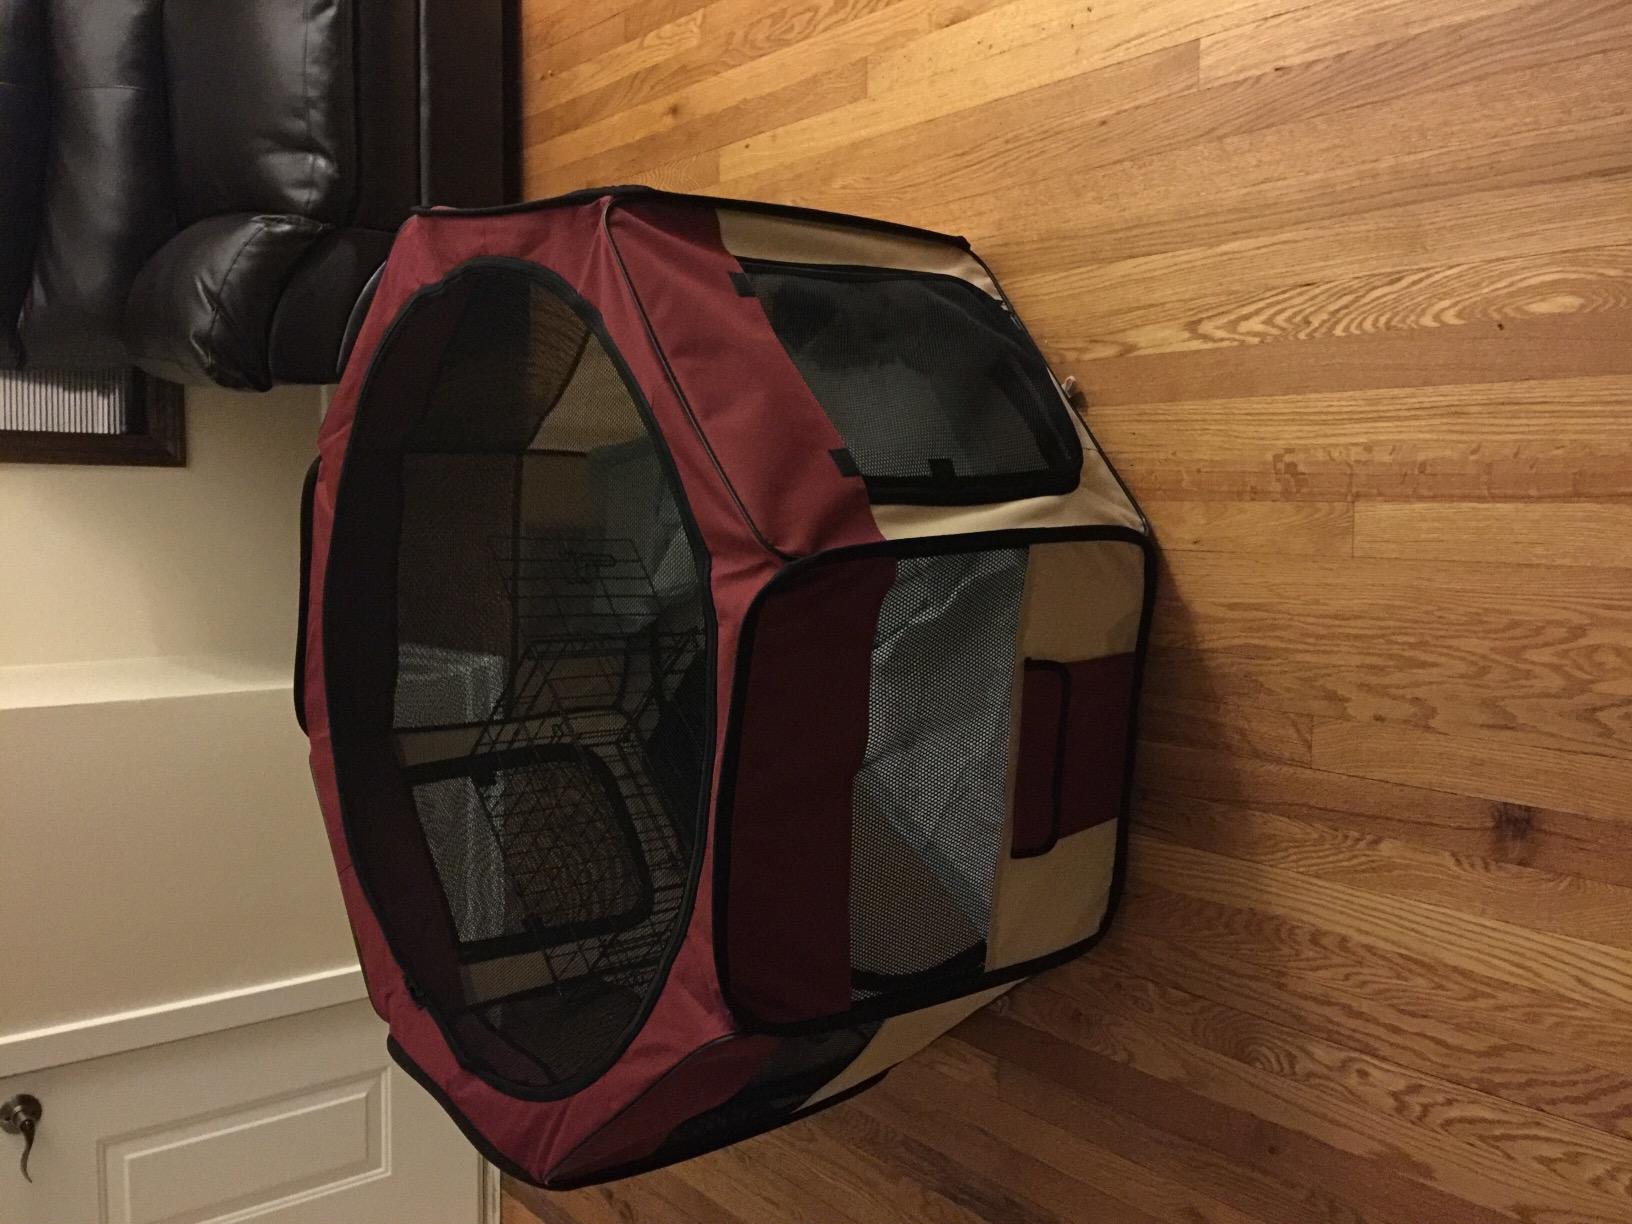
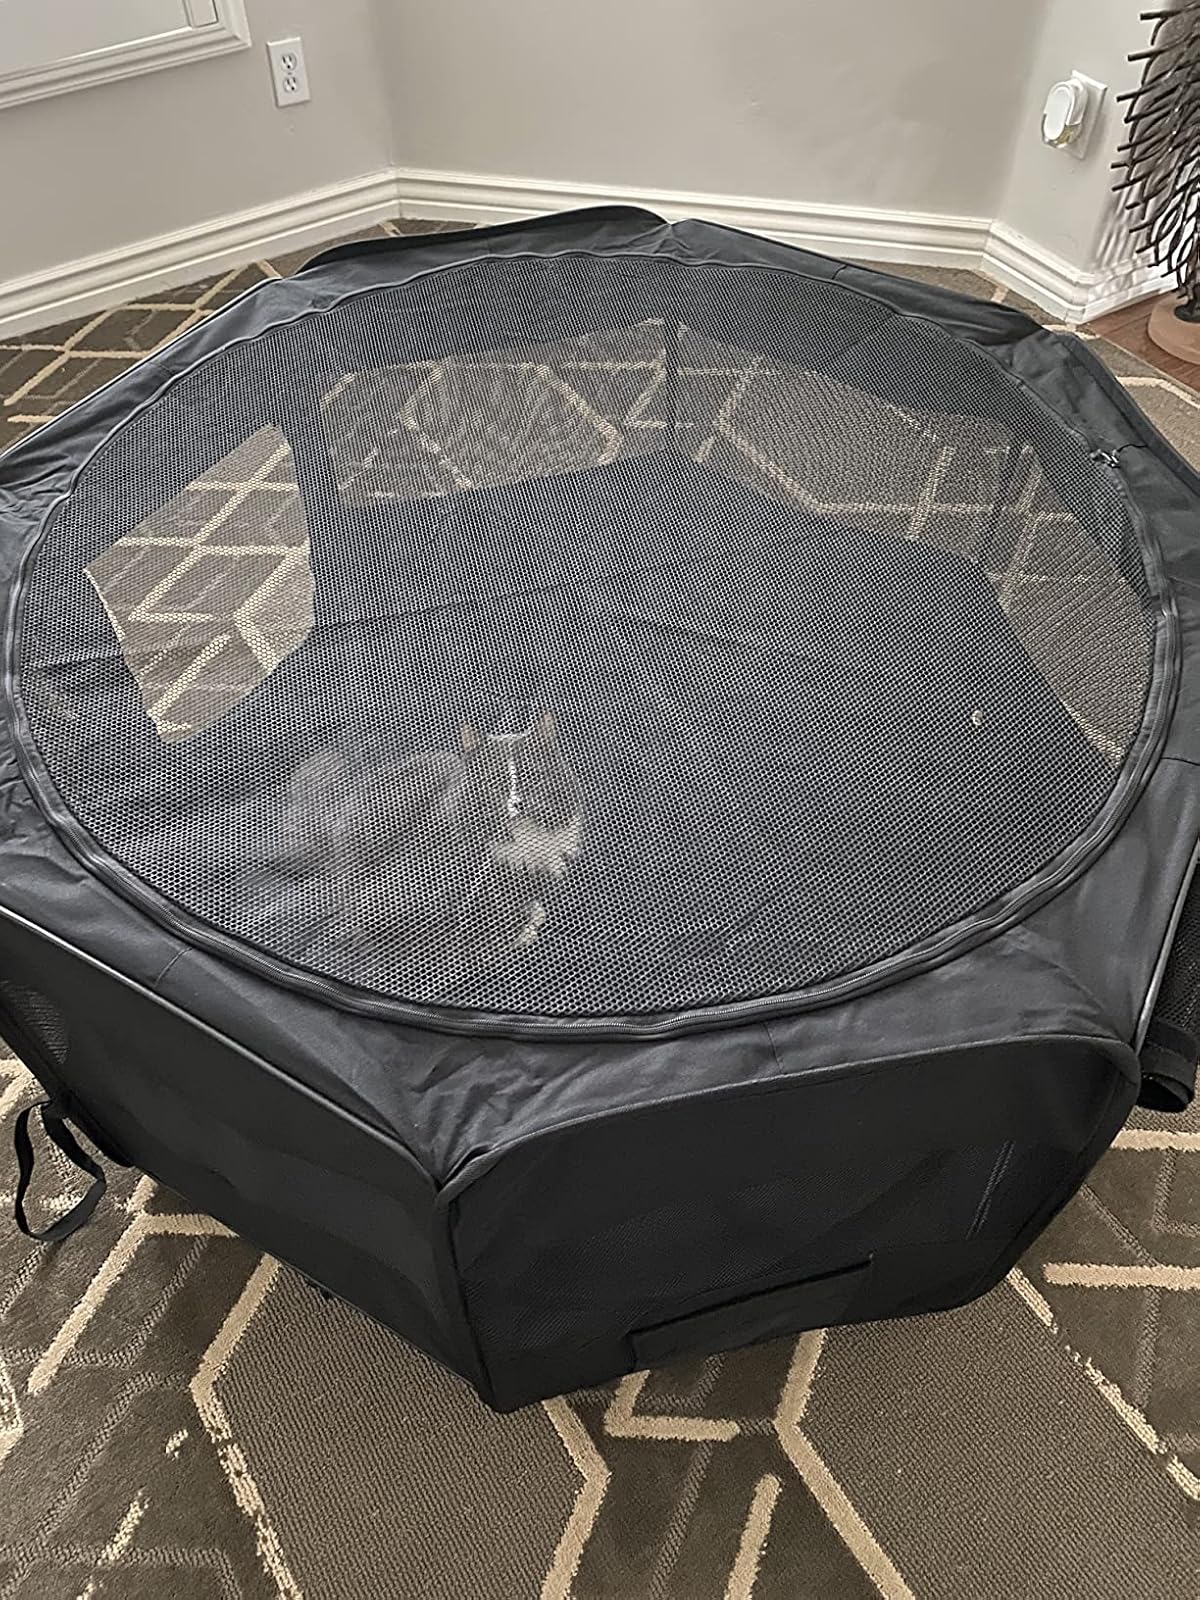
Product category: items_kennel
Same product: no